Chhattisgarh

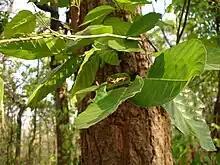
"Shorea robusta", the State Tree of Chhattisgarh

The demand for Chhattisgarh to be a separate state first rose in the 1920s, with similar demands appearing at regular intervals; however, a well-organised movement was never initiated. Several all-party platforms were created and usually resolved around petitions, public meetings, seminars, rallies and strikes. The demand was raised by the Raipur Congress unit in 1924 and was also discussed in the Indian Congress at Tripuri. A discussion about forming a Regional Congress organisation for Chhattisgarh took place. In 1954, when the State Reorganisation Commission was set up, the demand was put forward but was rejected. In 1955, the demand was raised in the Nagpur assembly of Madhya Bharat.